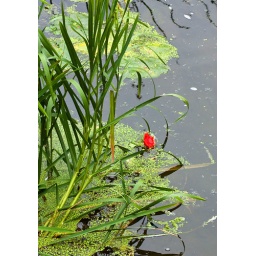
A discarded rose I saw floating in the river